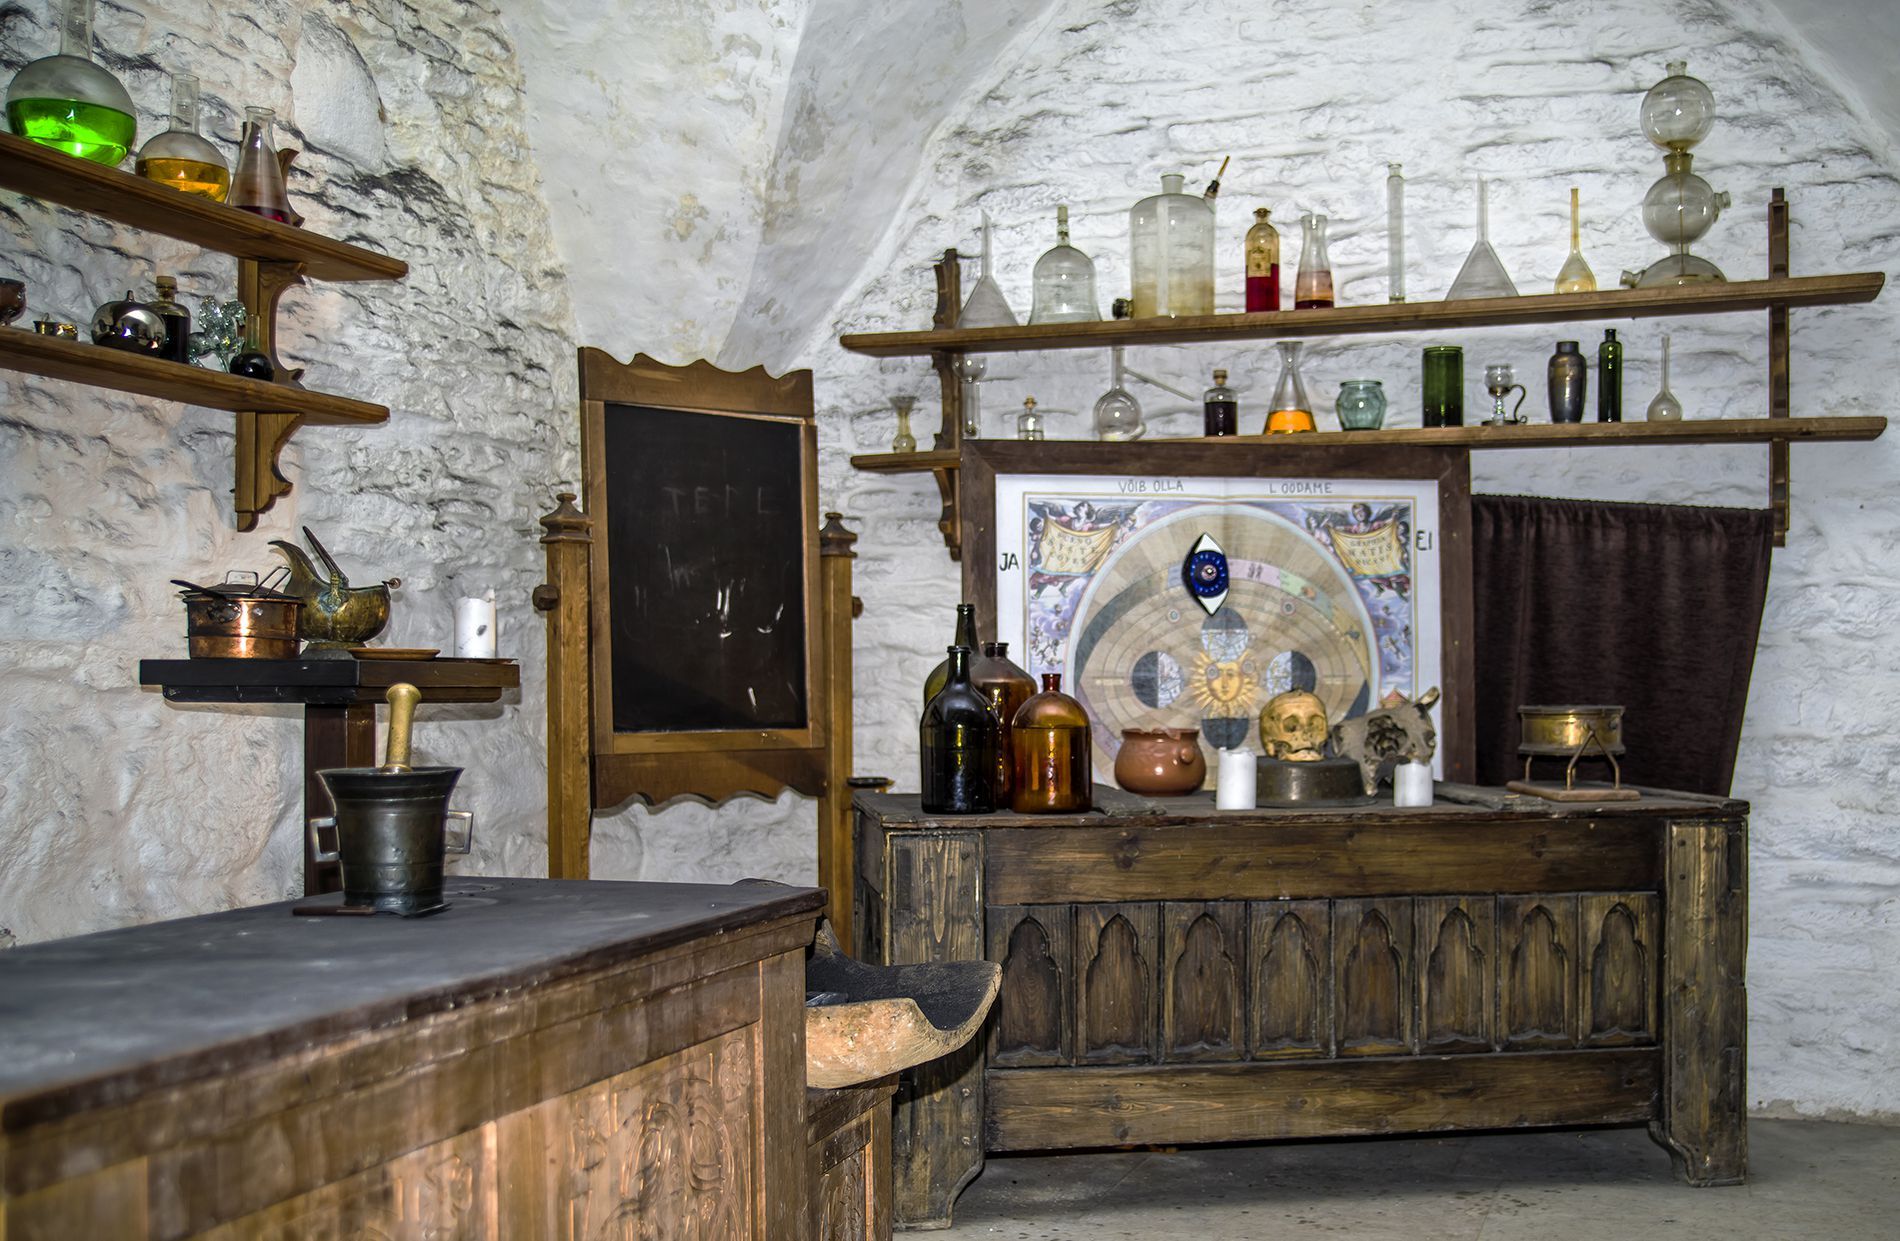
Old chemistry room
An old room with a stone wall containing wooden tables and laboratory tools that reflect the atmosphere of a mysterious historical laboratory.
The photo shows an old room with a stone wall and contains wooden tables and laboratory tools that reflect the atmosphere of a mysterious historical laboratory. It was taken from a front angle tilted slightly to the left. The flash lighting highlights the details. The colors are warm with a mysterious and traditional atmosphere that reflects an old laboratory.
Labels: Altar, Architecture, Building, Church, Prayer, Indoors, Interior Design, Shelf, Wood, Blackboard, Furniture, Living Room, Room, Person, Head, Cabinet, Table, Hardwood, Sideboard, Pottery, Pub, Fireplace, Kitchen, Plywood, background, plate, curtain, laboratory tools, Shelves, Standing board, Tables, Painting
Camera: RICOH IMAGING COMPANY, LTD. PENTAX K-1
Lens: TAMRON SP AF 28-75mm F2.8 XR Di, Tamron SP AF 28-75mm F2.8 XR Di LD Aspherical [IF] Macro
Aperture: F2.8
Exposure: 1/60 sec
ISO: 100
Focal length: 33.0 mm